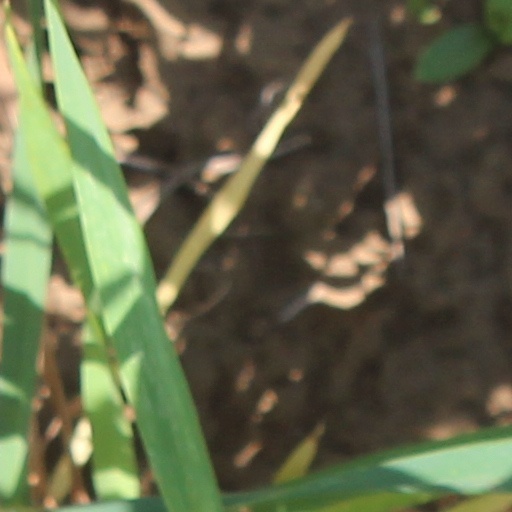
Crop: wheat